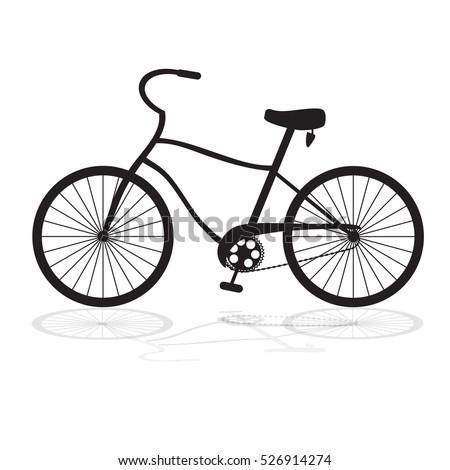
black bicycle isolated on a white background